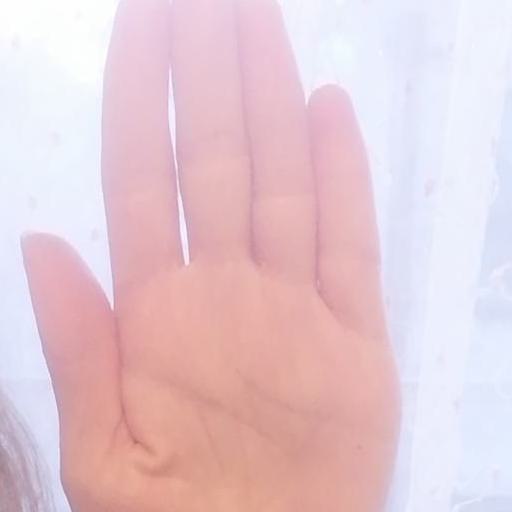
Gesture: stop